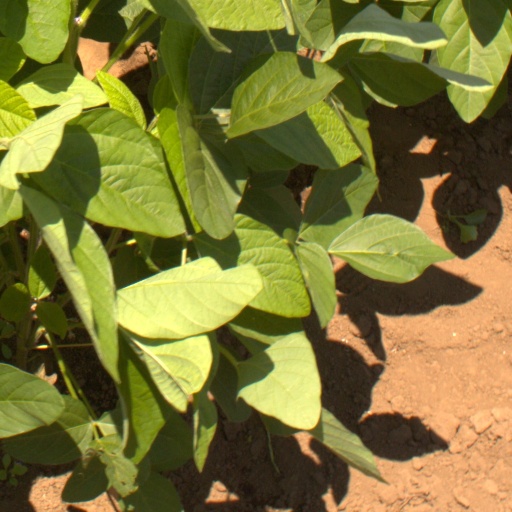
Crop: soybean